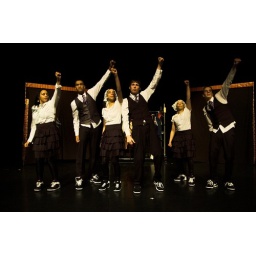
Foto's van de Try Out van Booming Rotterdam door Young Stage in de Hennekijnstraat. Fotograaf Jaap Kooiman